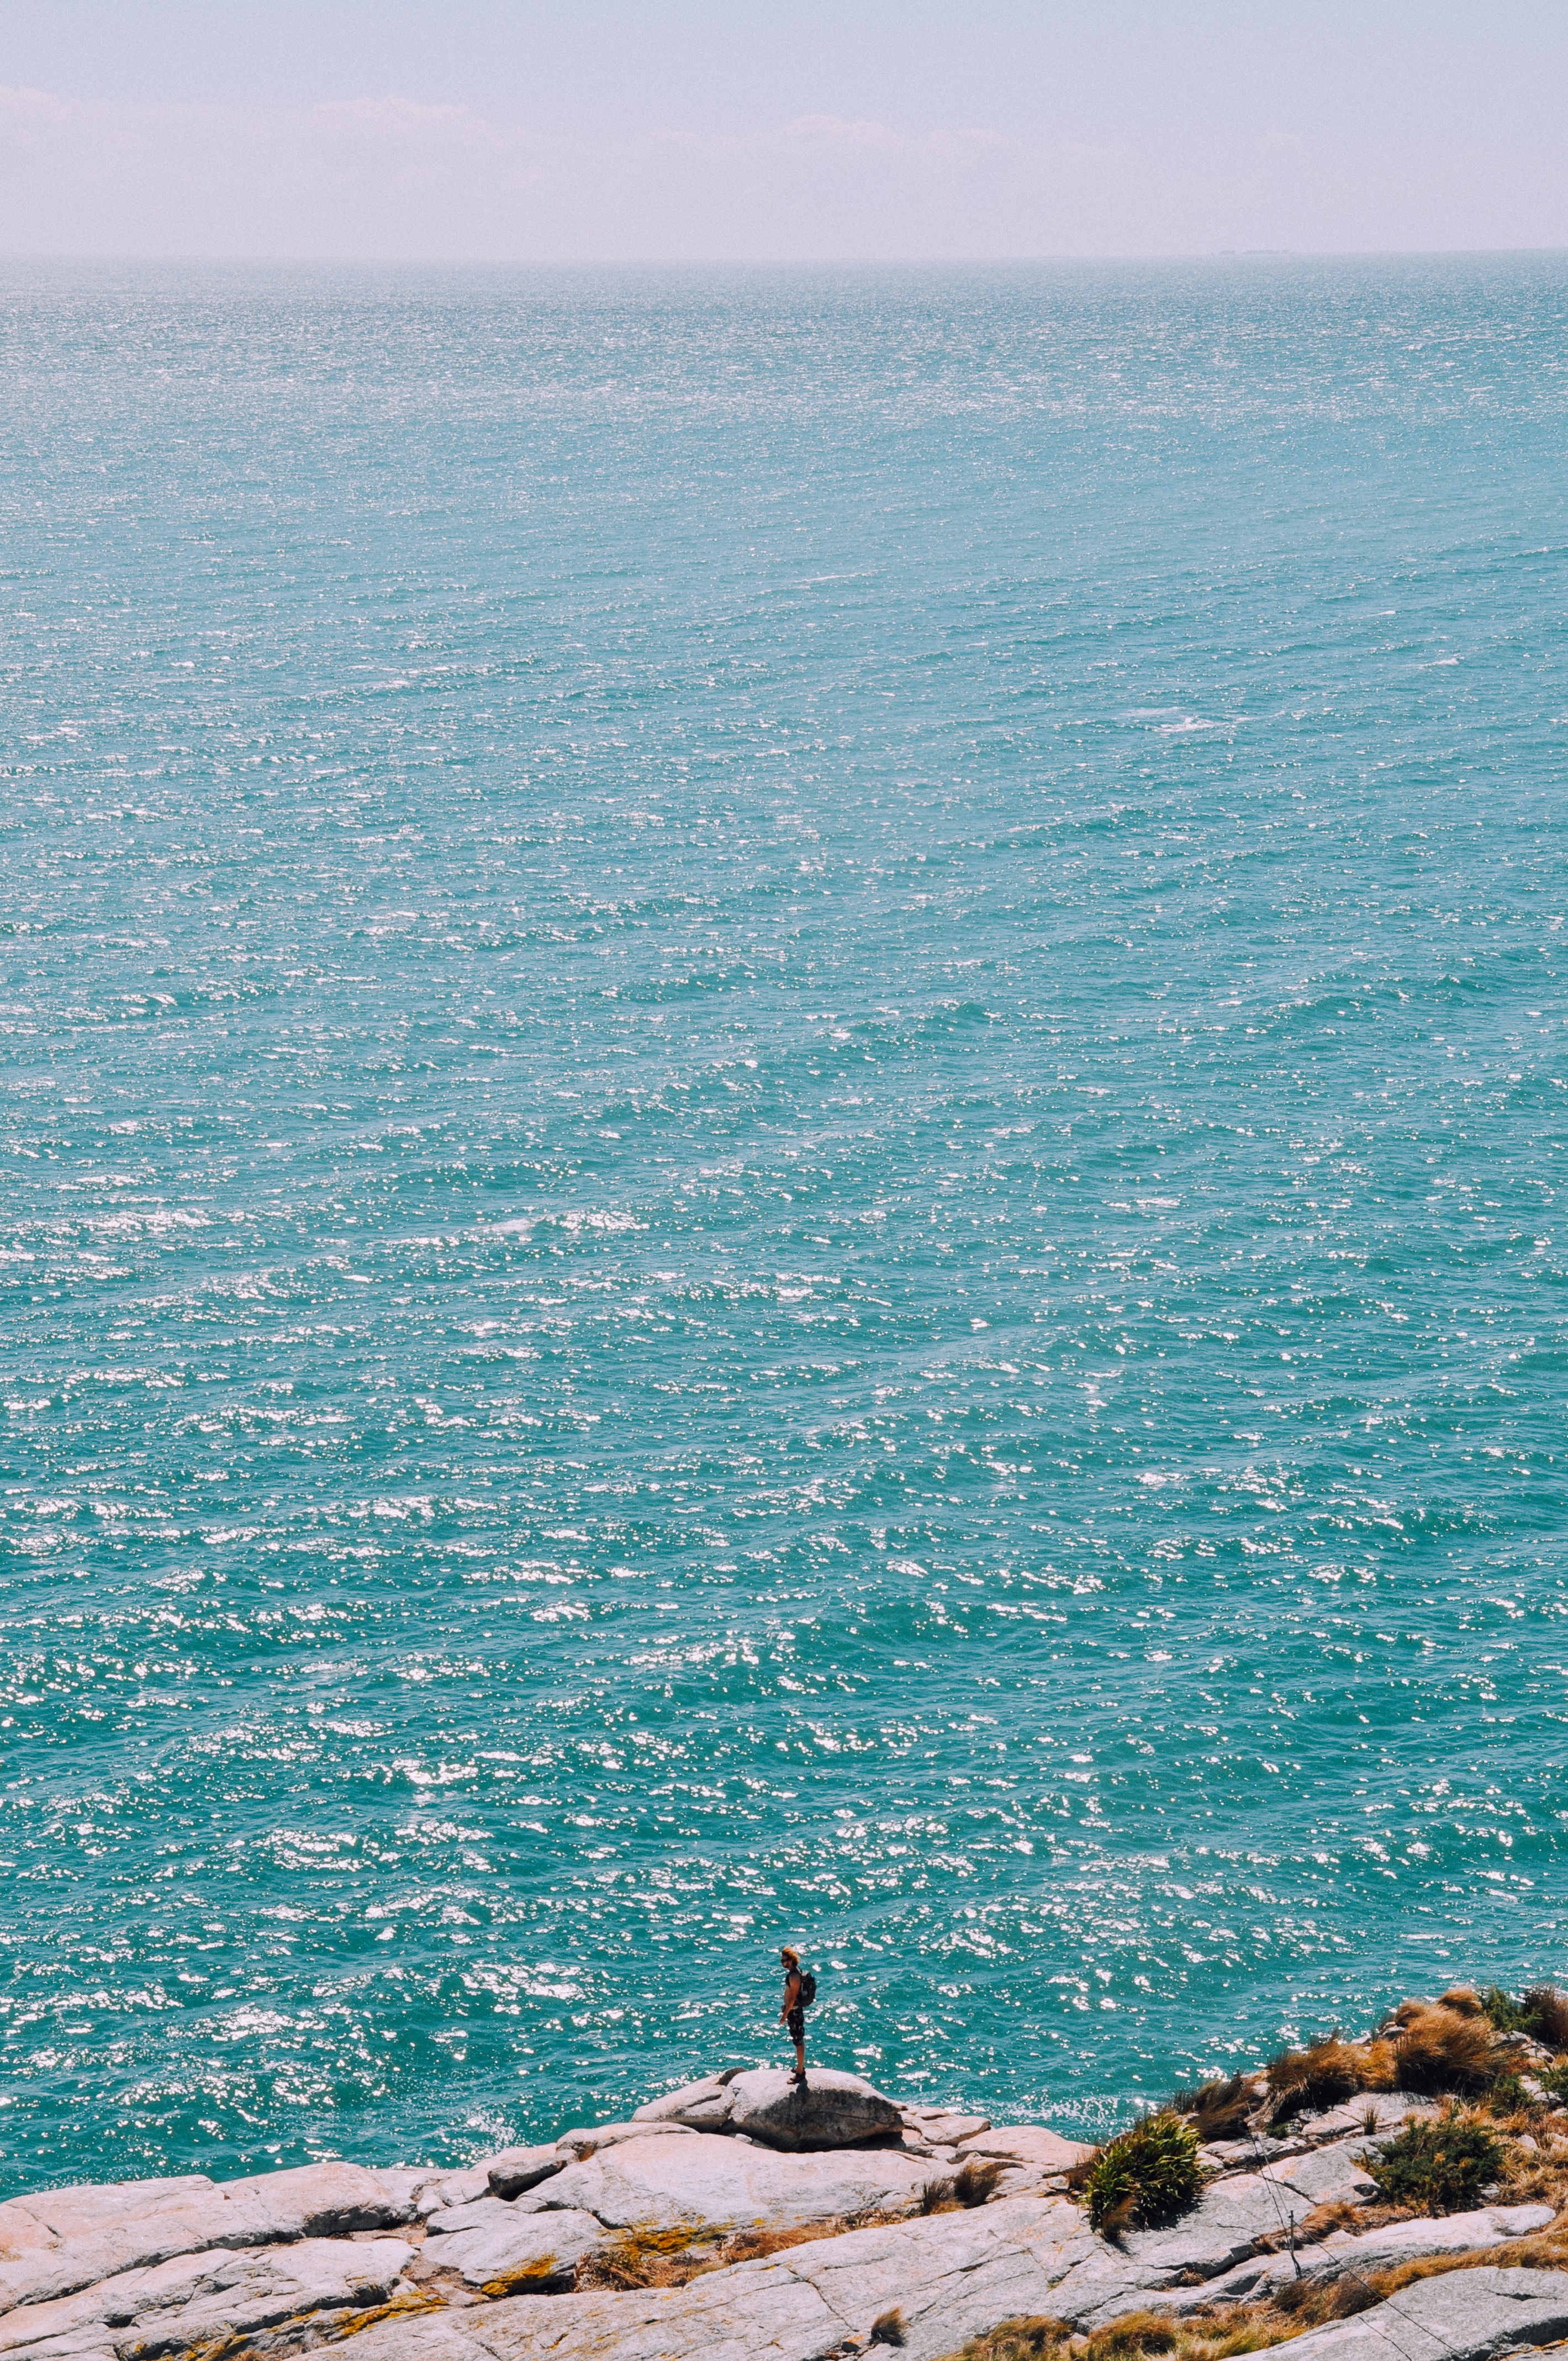
beach, sea, coast, water, nature, ocean, horizon, shore, wave, vacation, cliff, cove, tower, tranquil, tropical, peaceful, holiday, bay, blue, terrain, body of water, waves, turquoise, marine, breakwater, cape, islet, wind wave